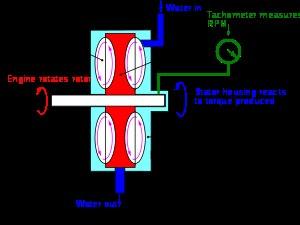
Un convertisseur de couple est une variante de l'accouplement hydraulique, qui est employé pour transmettre une puissance entre un arbre moteur et un mécanisme.